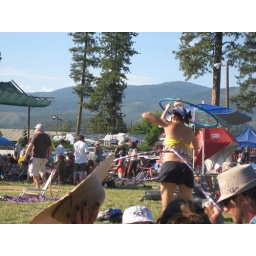
Hula hoops were everywhere. The girl in yellow has two at once